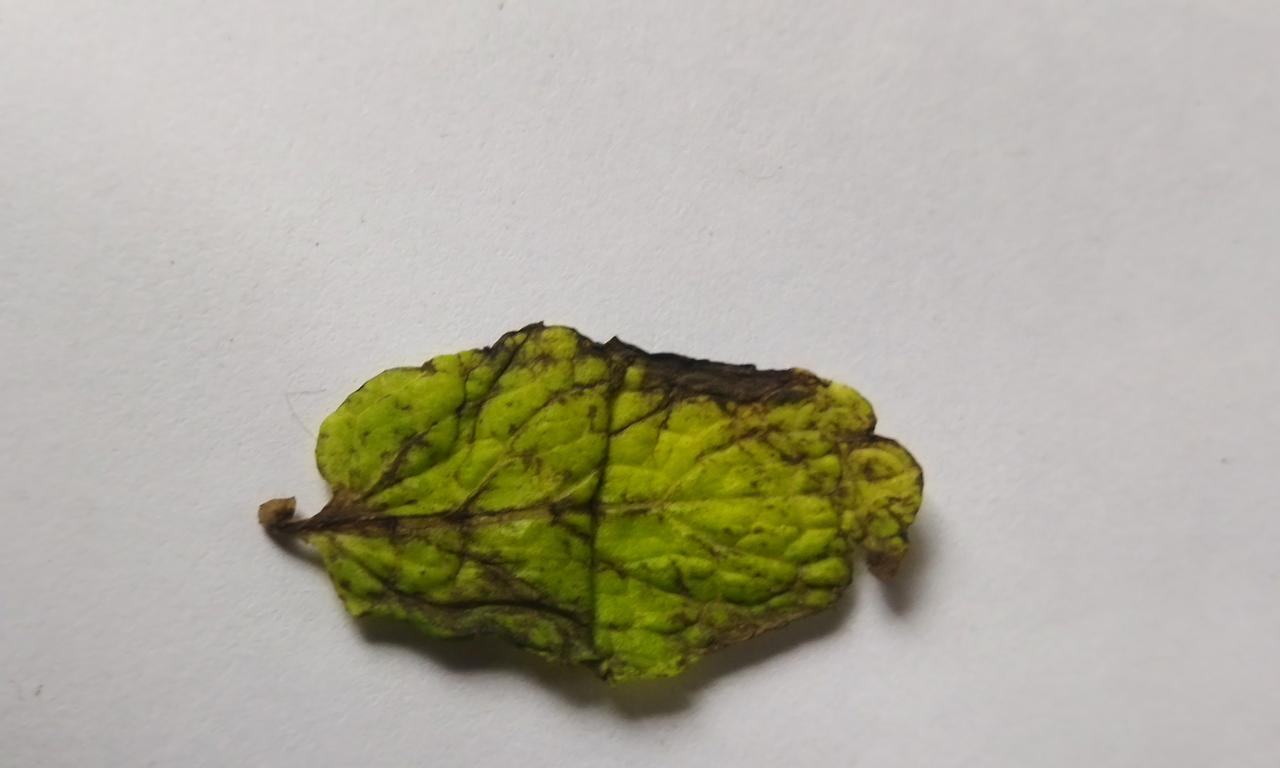
Label: Spoiled